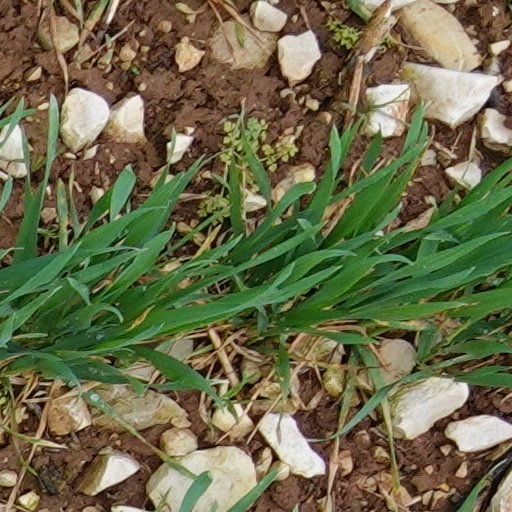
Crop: wheat